South Cross Route

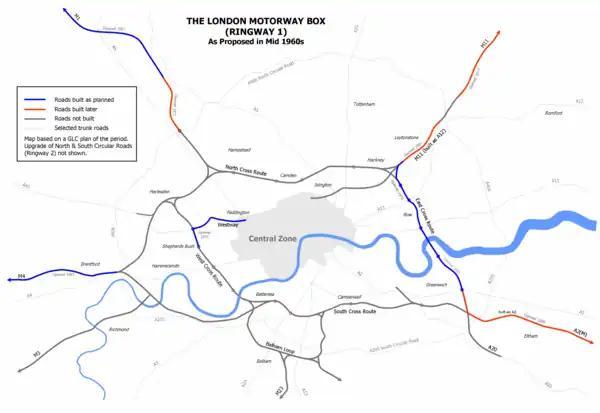
Plan of the London Motorway Box scheme from mid 1960s showing the South Cross Route, Balham Loop and "South Cross Route to Parkway D Radial"

The SCR would have started in Battersea at the south-west corner of Ringway 1 where it would have had a junction with the West Cross Route coming south-east across the River Thames from Earl's Court. The junction was planned to be located on the triangle of land between the railway lines around Falcon Park and crossing Latchmere Road (A3220). The junction would also have had a connection westwards to a feeder motorway to the planned terminus of the M3 motorway and the actual terminus of the M4 motorway at Gunnersbury. It is possible that this motorway would have been designated as a continuation of the M4.